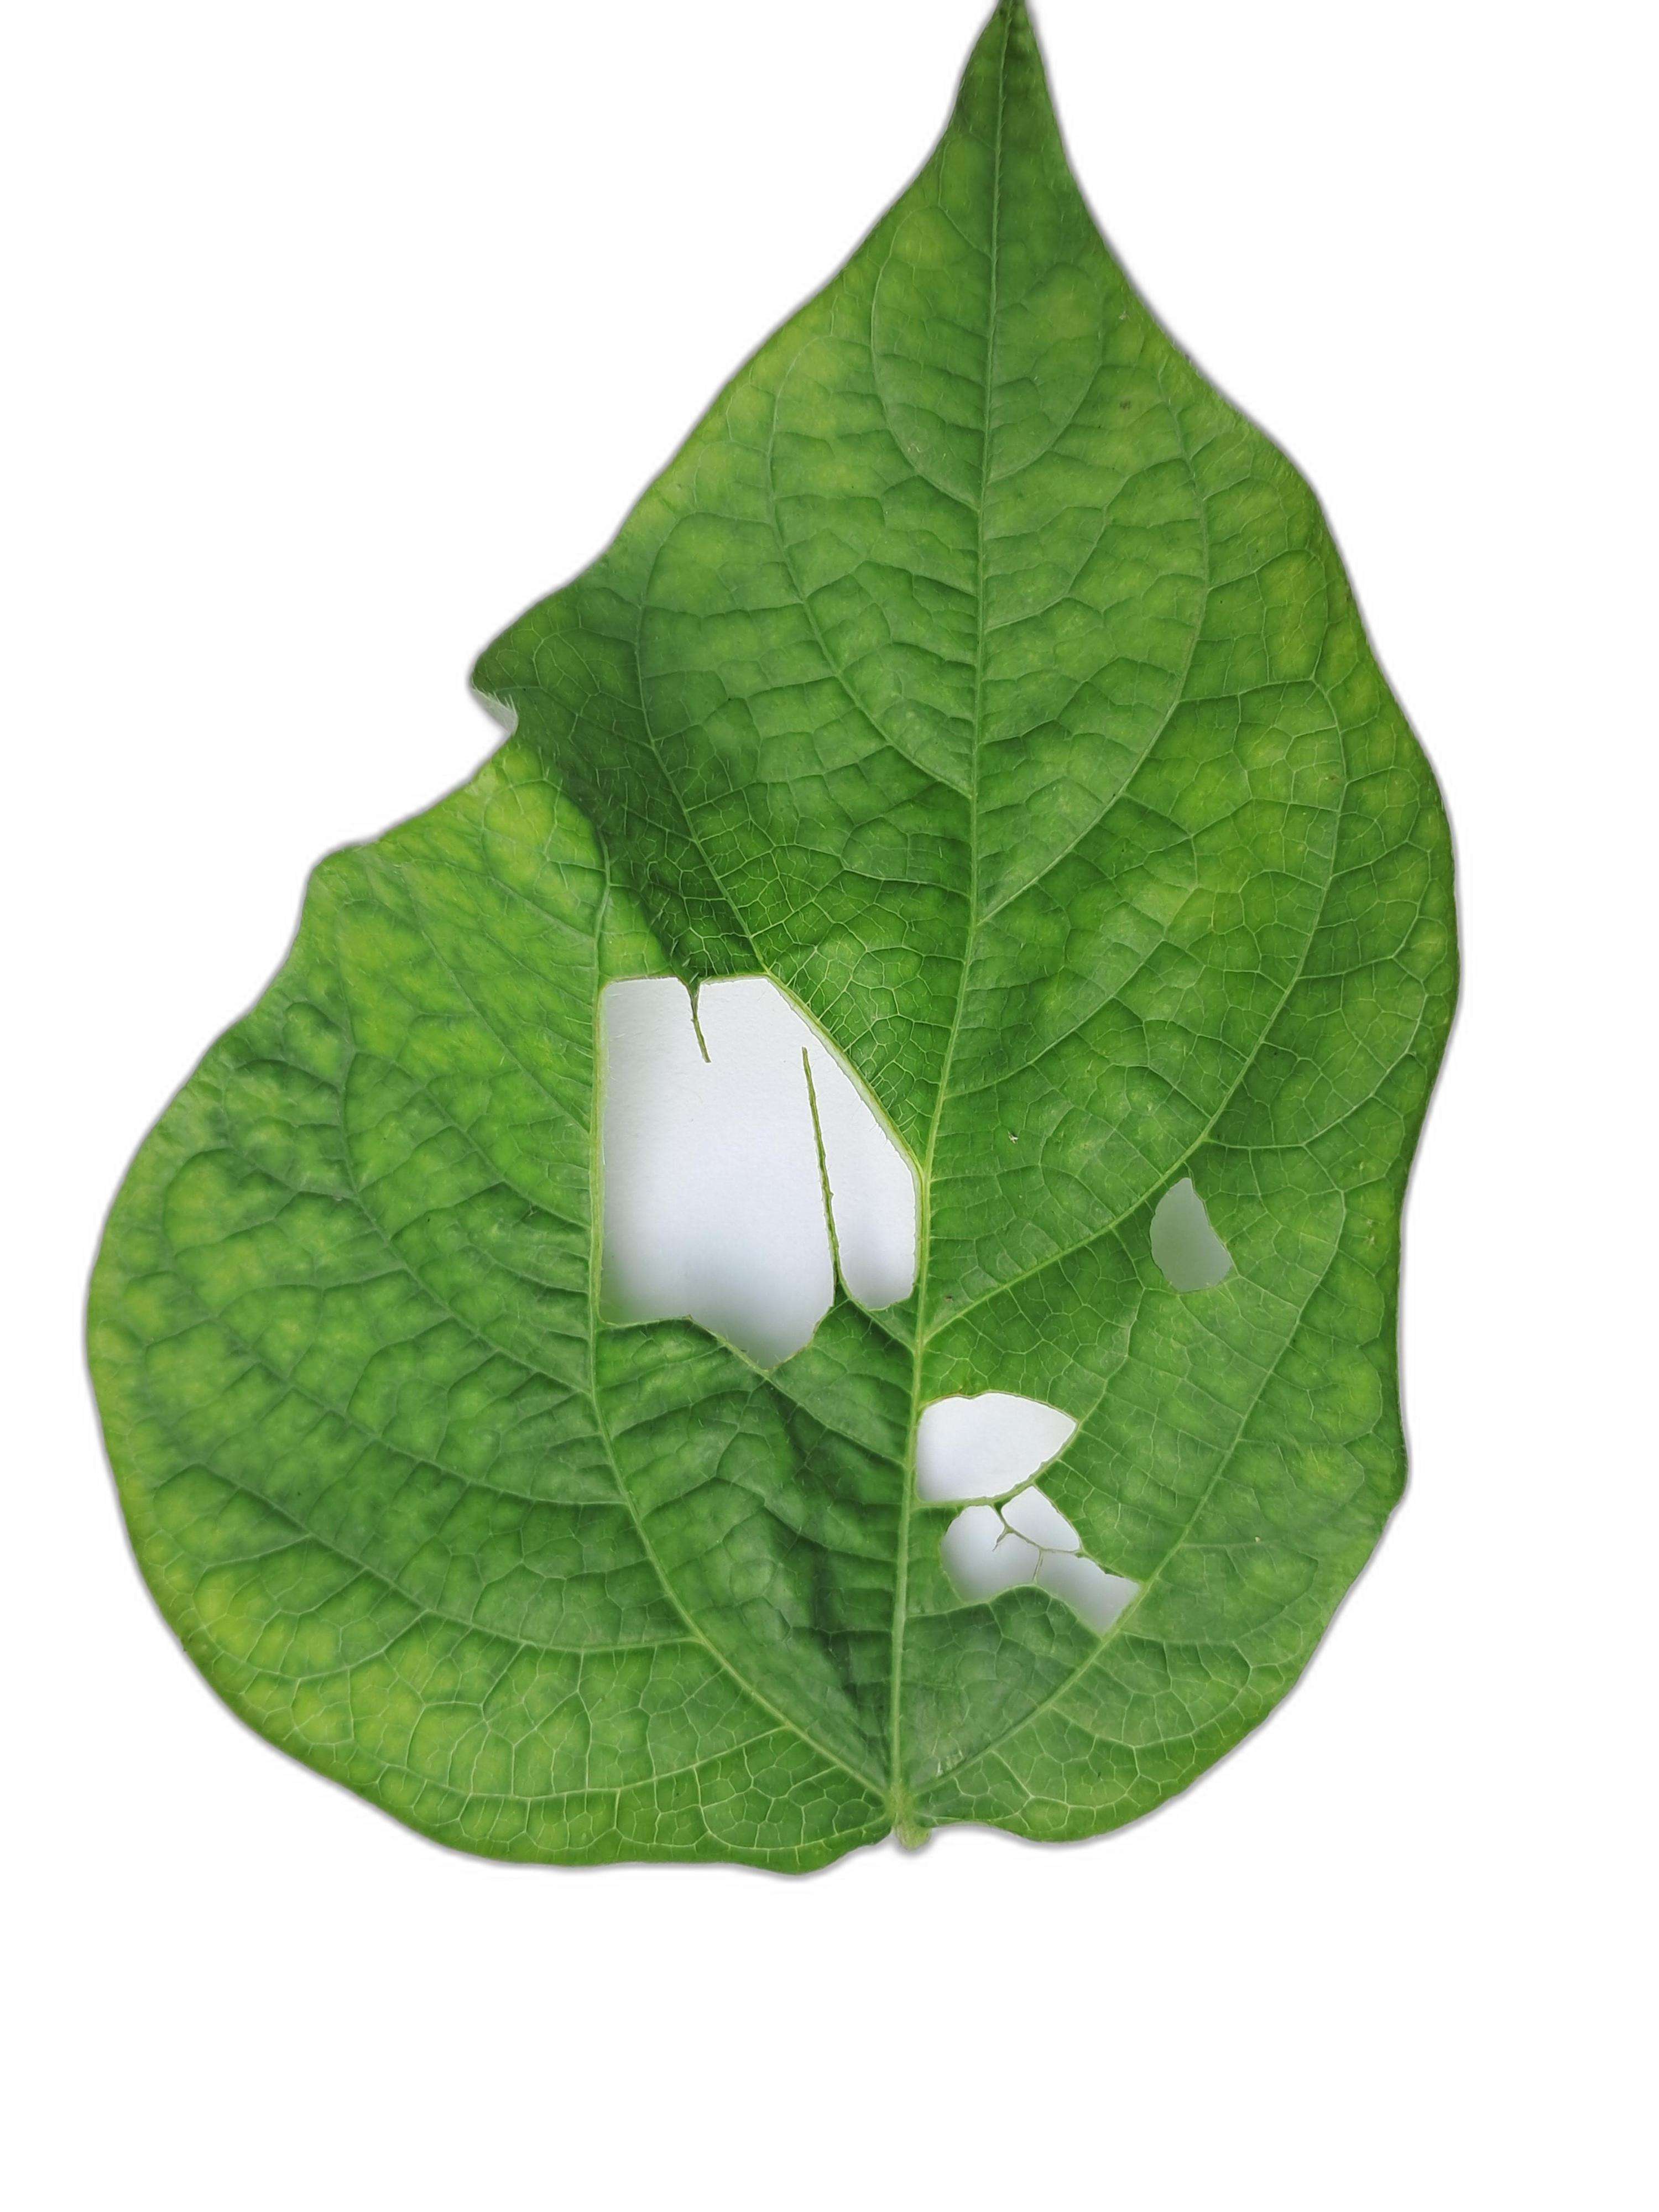
Label: Leaf Crinkle